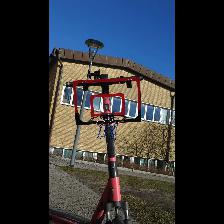
Label: NonHuman